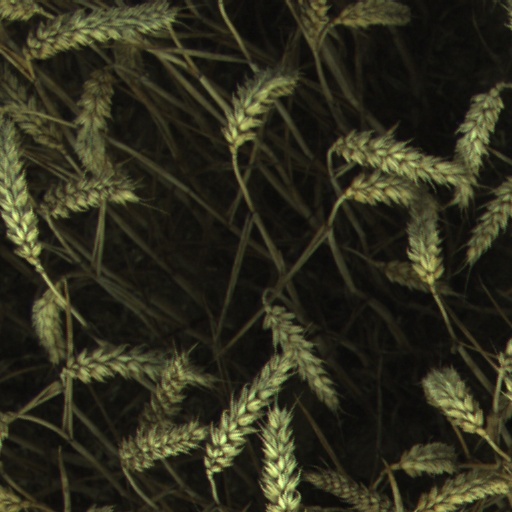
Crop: wheat